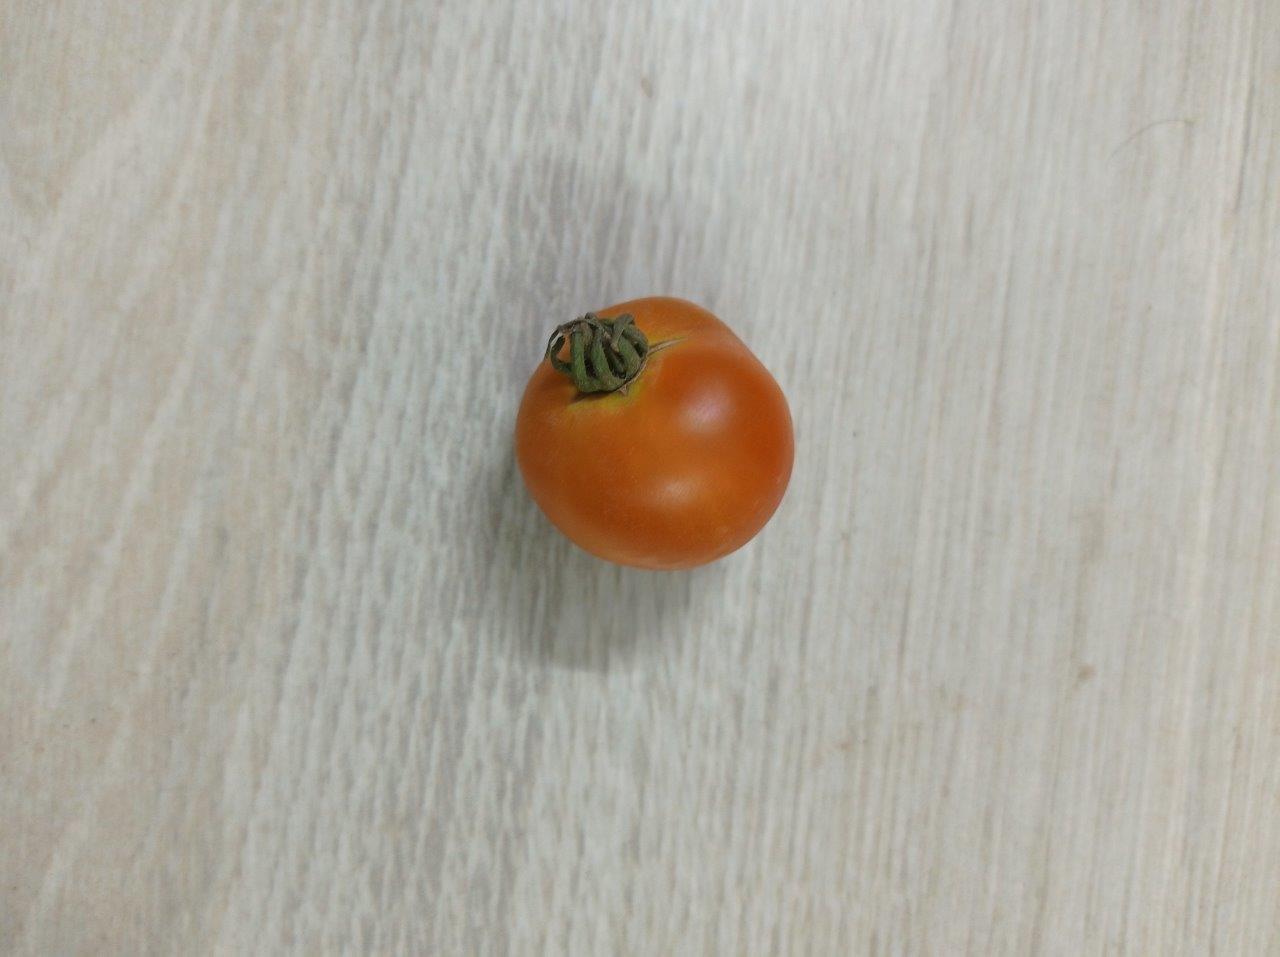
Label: Fresh